Def Rhymz

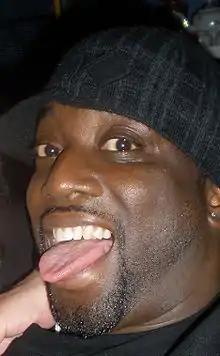
Bouman in 2008

Dennis Bouman (3 May 1970 – 24 March 2024), known professionally as Def Rhymz, was a Surinamese-Dutch rapper best known for his humouristic raps.